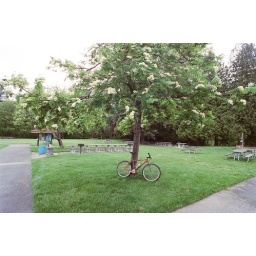
Took the F100 for a bike ride in St Edwards park near my house, 20mm and 50mm lens in the bag